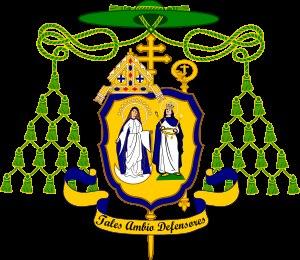
Les Éboulements est une municipalité située dans la MRC de Charlevoix, dans la région de la Capitale-Nationale de la province de Québec au Canada.